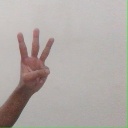
अक्षर: व